Gábor Szakácsi

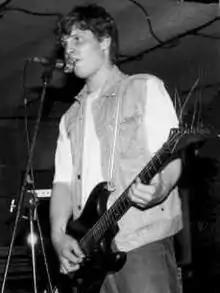
Szakácsi in 1991

Hun rose to fame in Hungary and its surrounding areas with his band C.A.F.B. following the success of their 1997 album "Zanza" which launched the group into the country's mainstream. Despite its success the band was unable to work together due to Gabor Hun's drug related problems. He has left the country after the recording sessions of their 1999 album and formed Sledgeback years later in Seattle. Szakácsi started Seattle rock group "The Scoffs" with former members of locally successful punk bands in 2019.